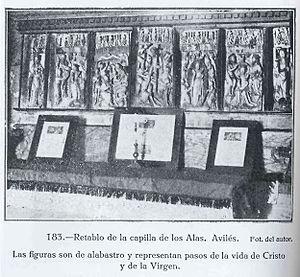
La chapelle funéraire de la famille de las Alas est située sur le flanc nord du temple des Pères Franciscains d'Avilés, près d'Avilés, Asturies, en Espagne. Cette zone, à côté de l'enceinte médiévale, était occupée par le cimetière de la ville jusqu'à ce qu'il soit déplacé en 1813 sur un terrain proche de l'ancien couvent de La Merced. Sa construction d'un genre nouveau à l'époque lui a permis de rivaliser avec la propre église paroissiale de Saint-Nicolas en termes de beauté, d'autant plus que les deux constructions se situent au bord de la rivière. De plus, sa fonction funéraire, son isolement, et surtout le caractère individualiste de son propriétaire marque l'émergence d'une nouvelle mentalité, moins collective et beaucoup plus personnelle, visant le renforcement social du client et de sa descendance.